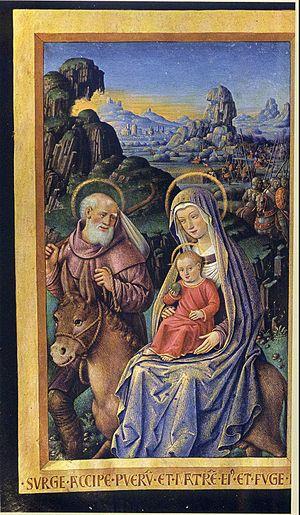
Les Grandes Heures d'Anne de Bretagne est un livre d'heures, commandé par la reine Anne de Bretagne à l'enlumineur Jean Bourdichon, dans les premières années du XVIᵉ siècle. Il est conservé au département des Manuscrits de la Bibliothèque nationale de France à la cote Ms lat. 9474.